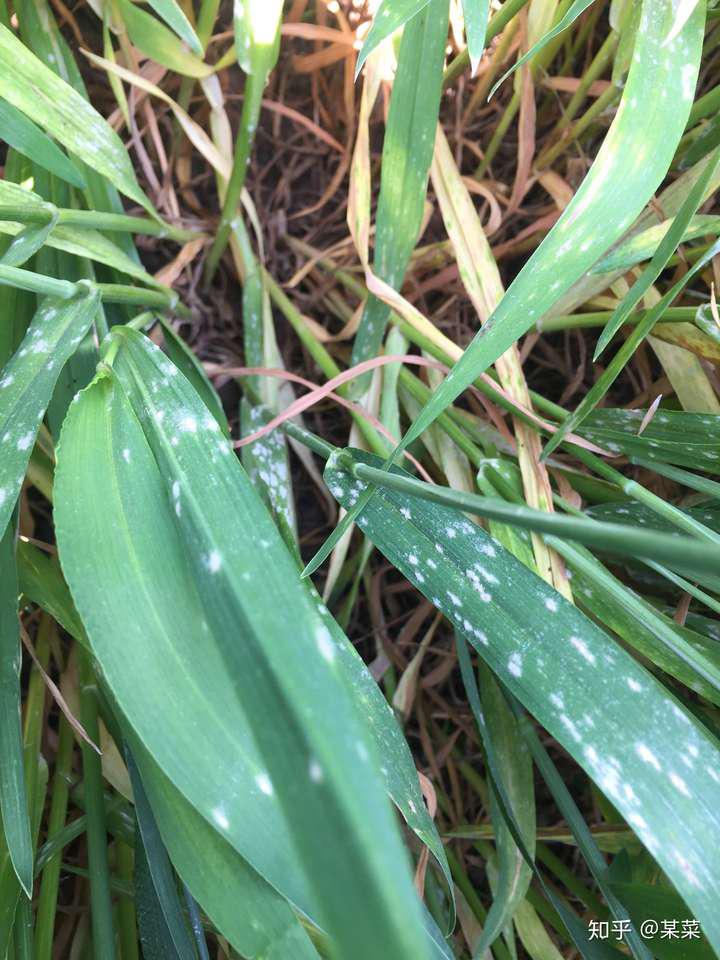
Plant: Wheat
Disease: wheat powdery mildew